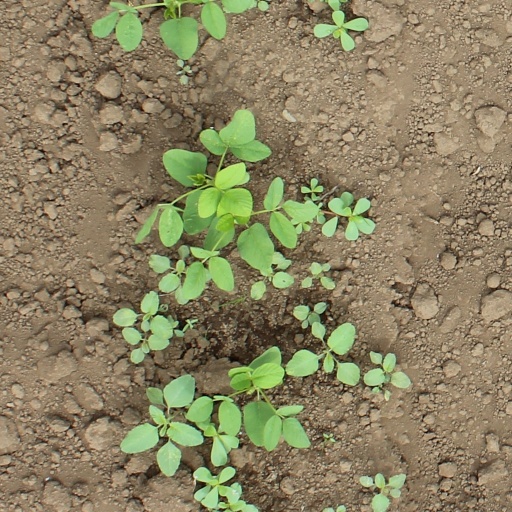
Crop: soybean